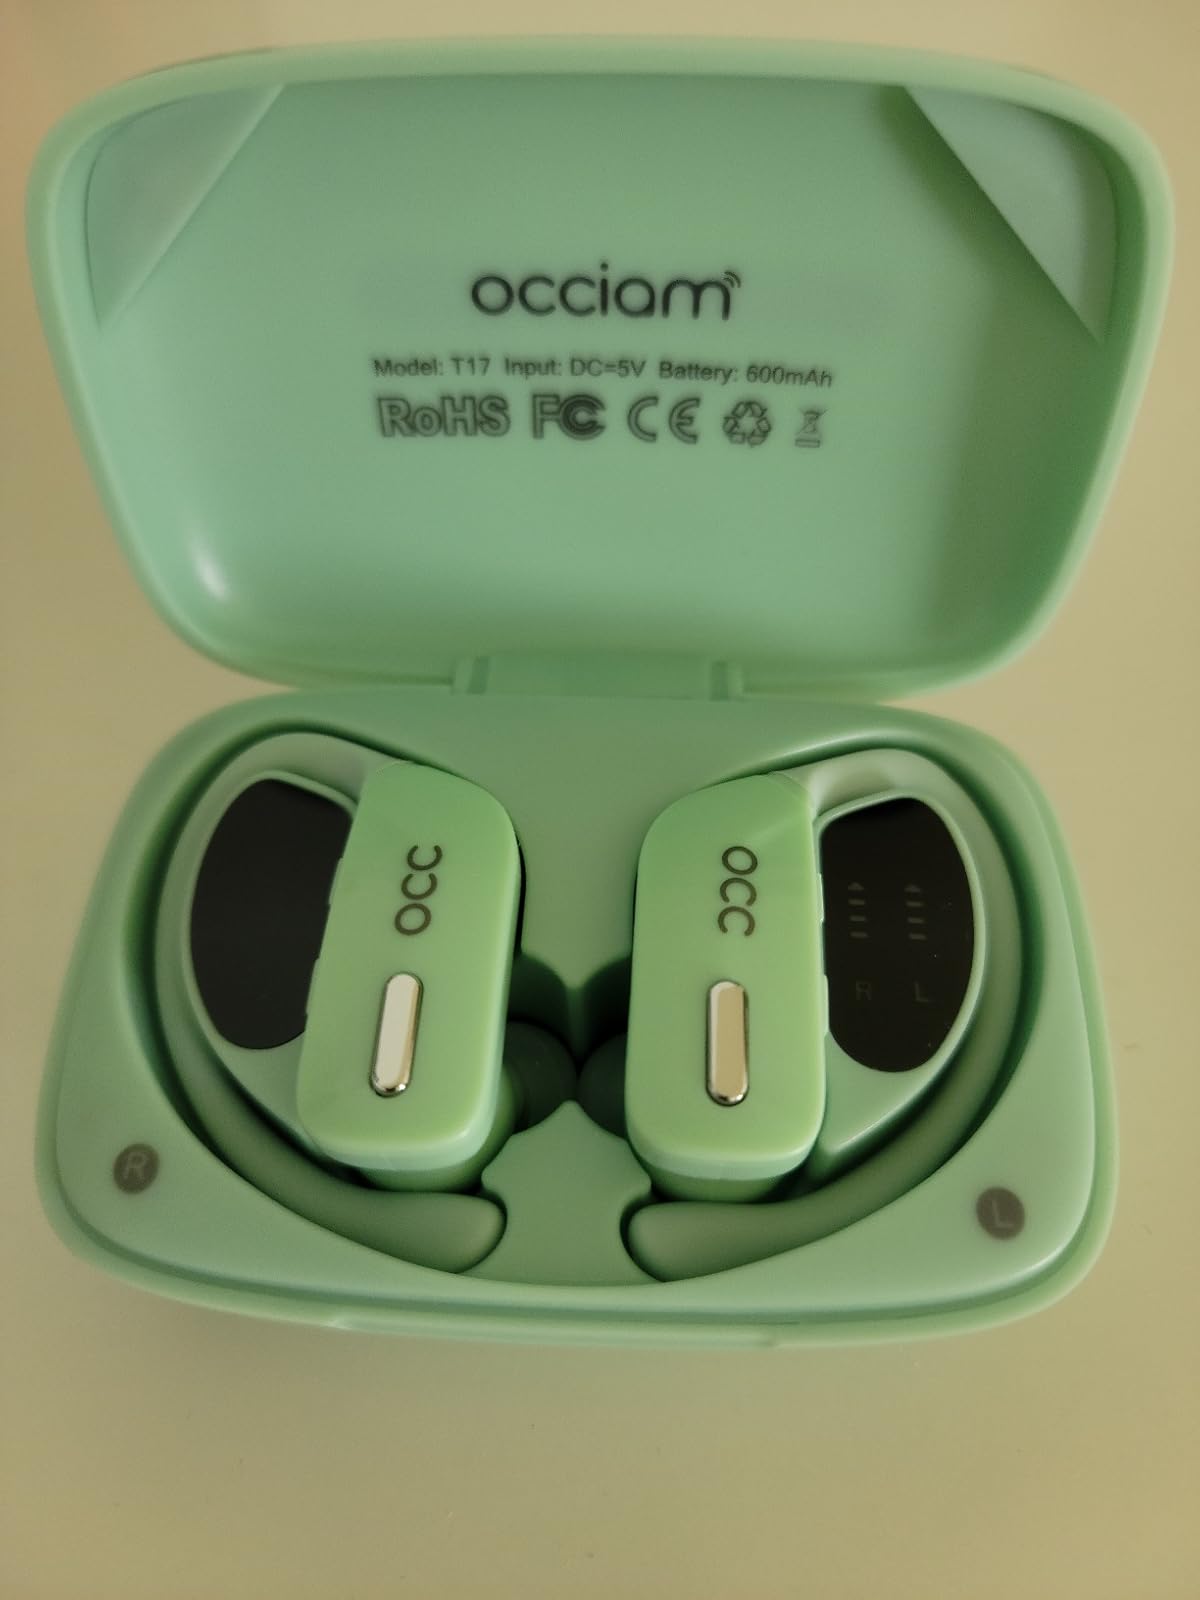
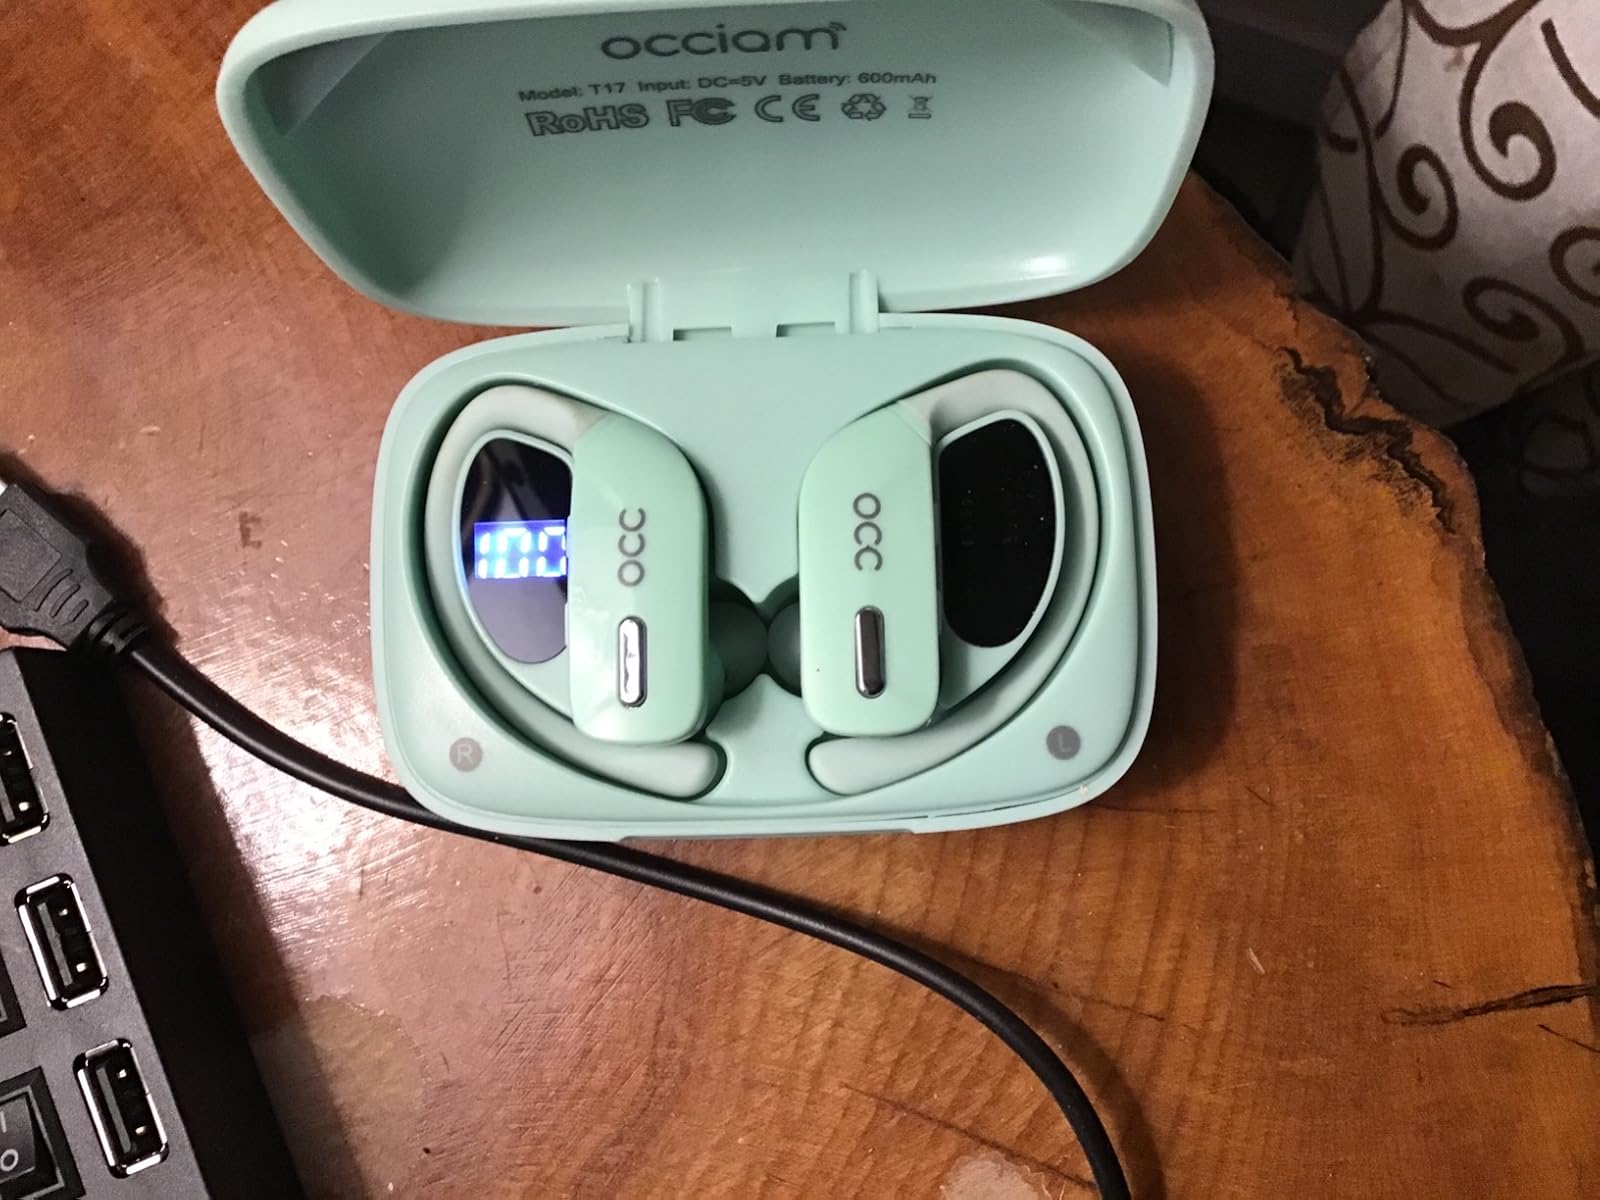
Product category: earbuds
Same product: yes